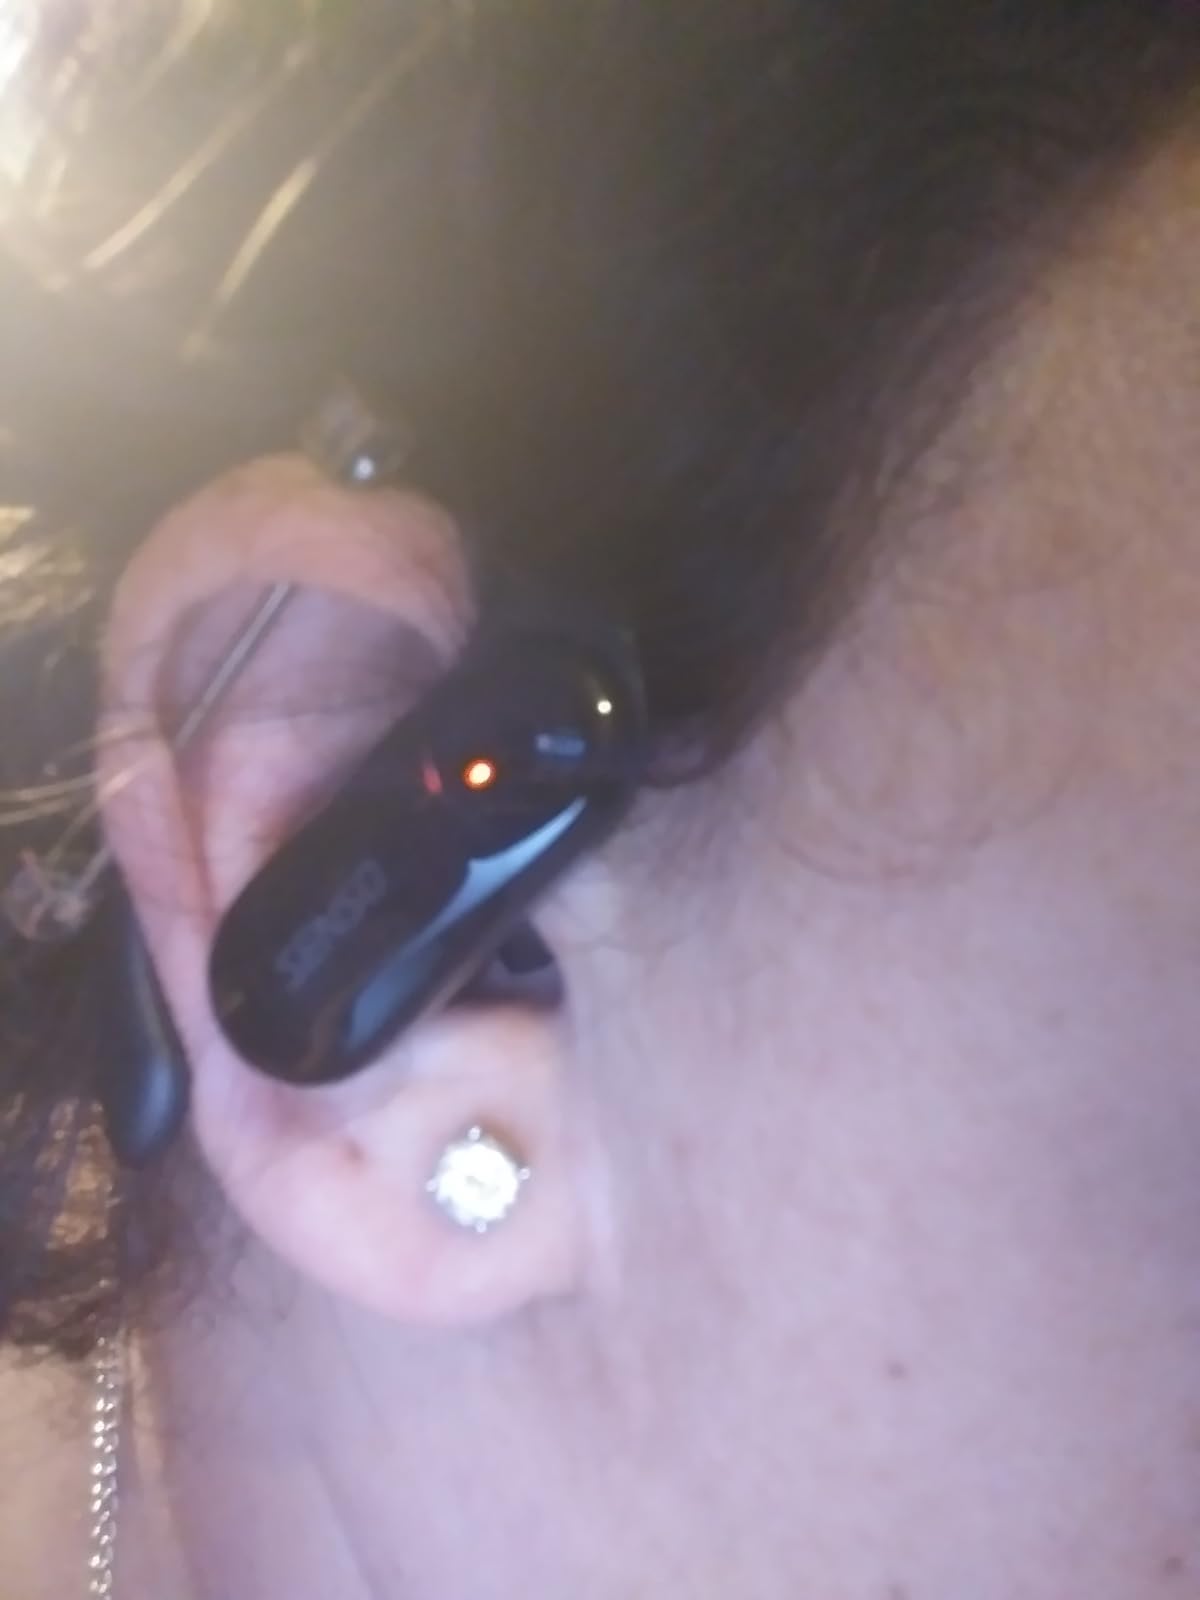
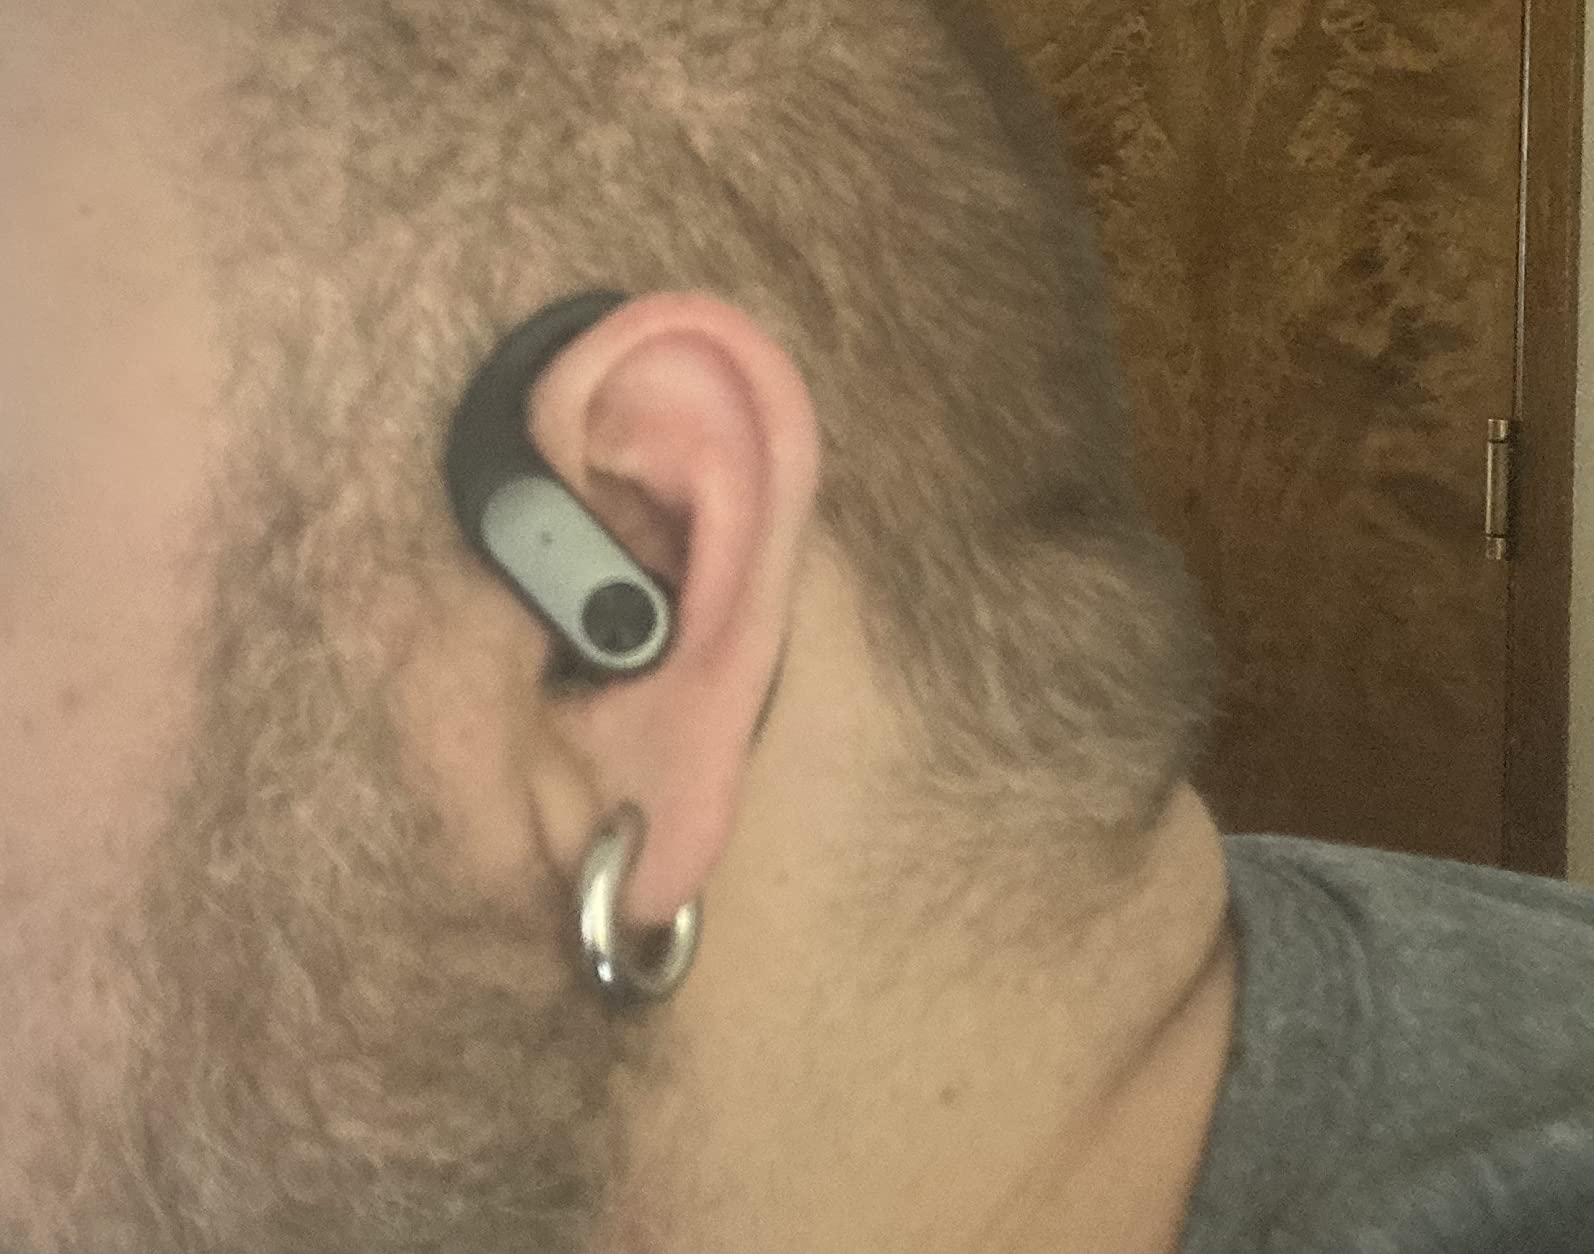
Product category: earbuds
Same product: no